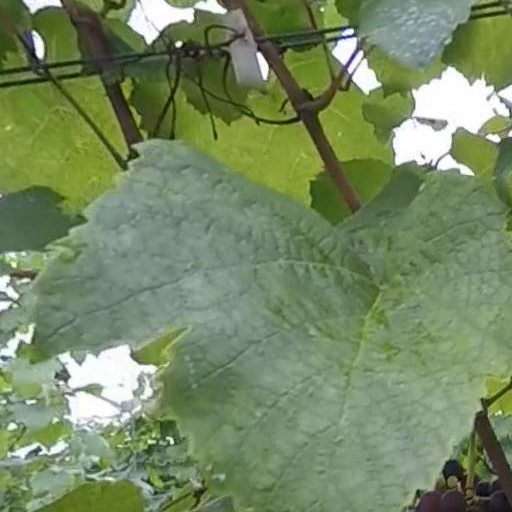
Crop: grape